Transition from Ming to Qing

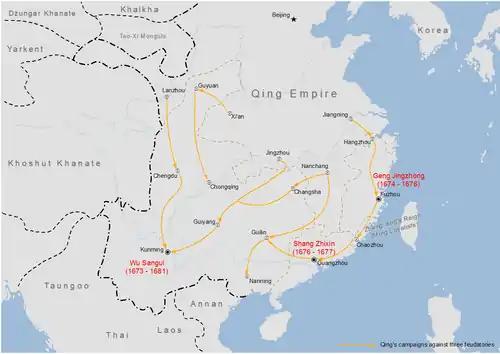
The revolt of the Three Feudatories

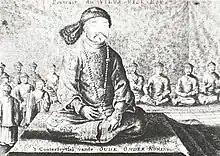
Portrait of Shang Kexi by Johan Nieuhof (1655). Shang recaptured Guangzhou from Southern Ming loyalist forces in 1650 and organized a massacre of the city's population. His son was one of the Three Feudatories who rebelled against the Qing in 1673.

The Qing had relied on Han Chinese Banner generals to defeat Li Chengdong and defend against the resistance in Taiwan, and they were forced to grant these generals vast autonomy and subsidies. In 1673, Wu Sangui, Shang Zhixin, and Geng Jimao, the "Three Feudatories", rebelled against the Kangxi Emperor. They were joined by generals Sun Yanling in Guangxi, Wang Fuchen in Shaanxi, and Wang Pingfan in Sichuan. Slaves revolted in Beijing as it was widely believed that the Qing would fall. The Kangxi Emperor called it the most harrowing experience in his life.